Kent Hrbek

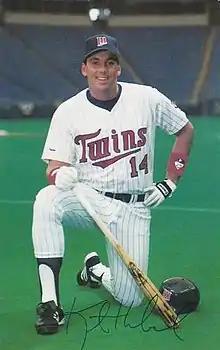
Hrbek in 1987

Kent Alan Hrbek (born May 21, 1960), nicknamed "Herbie", is an American former Major League Baseball first baseman. He played his entire 14-year baseball career with the Minnesota Twins (1981–1994). Hrbek batted left-handed and threw right-handed. He hit the first home run in the Hubert H. Humphrey Metrodome on April 3, 1982, in an exhibition game against the Phillies. Fans knew Hrbek as an outstanding defensive player, perennial slugger, and charismatic hometown favorite. Former Twins pitcher Jim Kaat considered Hrbek to be the best defensive first baseman he had ever seen, despite him never winning a Gold Glove at the position.